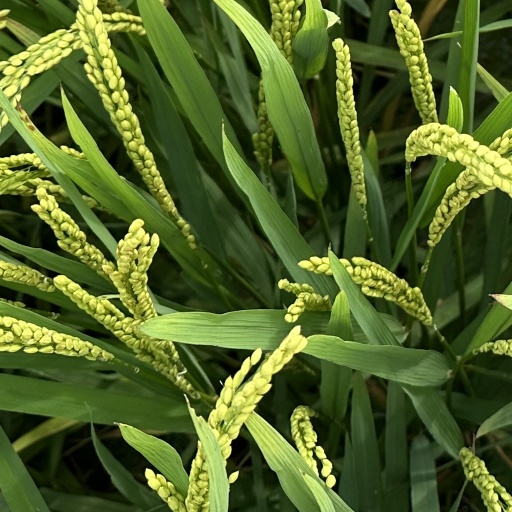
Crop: rice